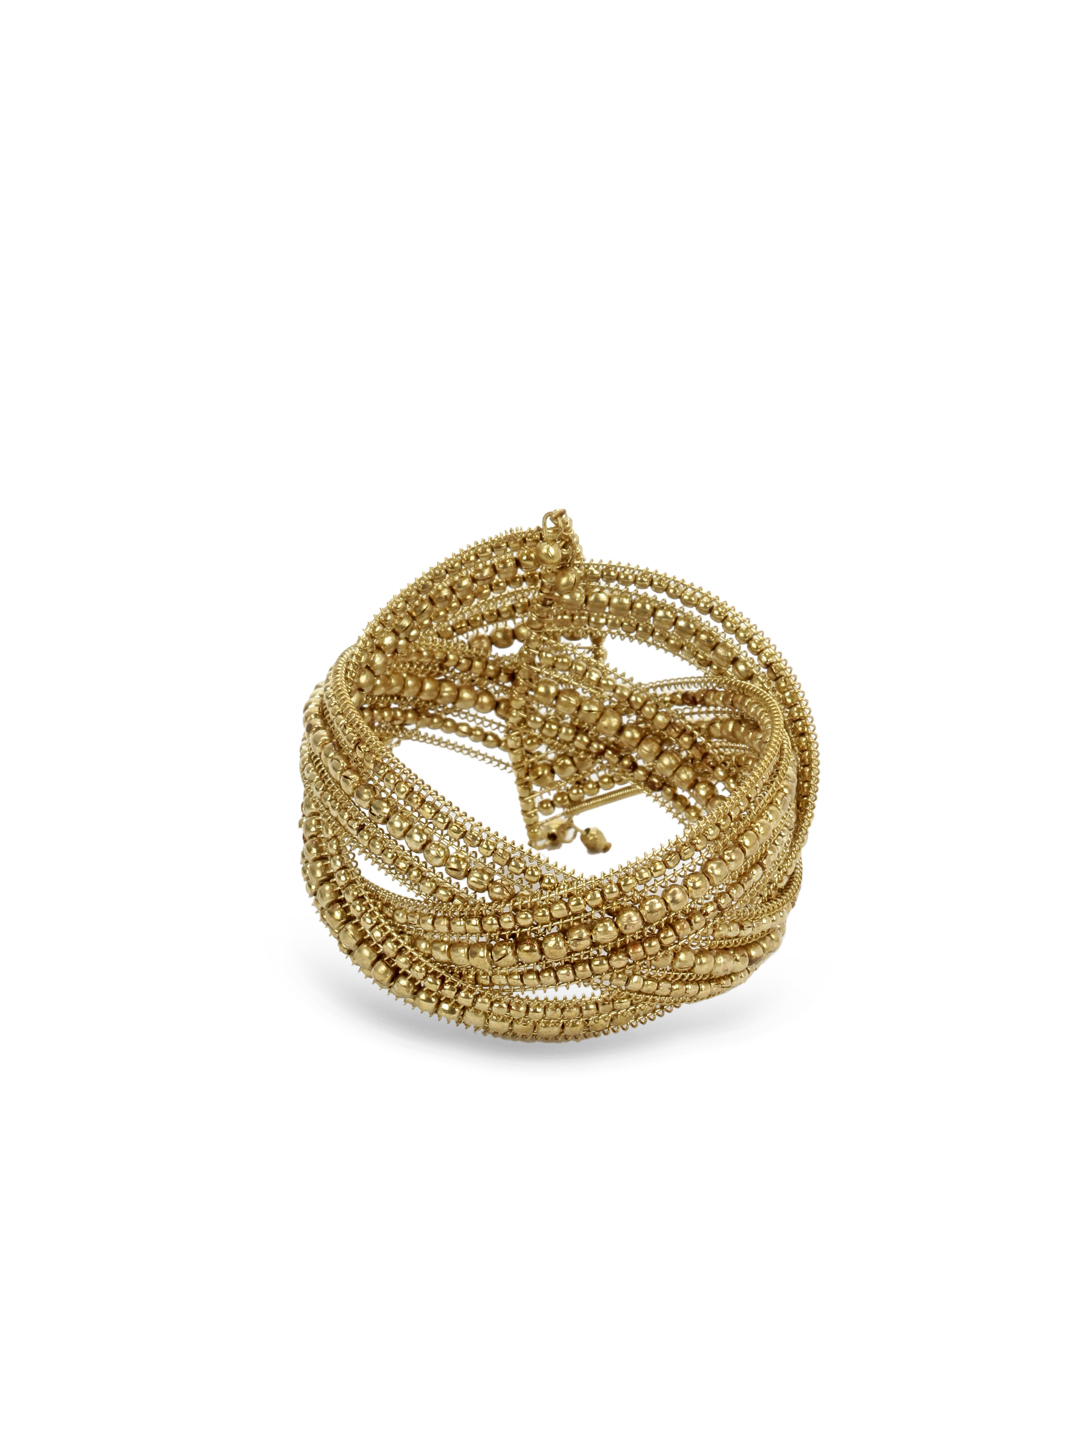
Adrika Gold Coloured Bangle
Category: Accessories / Jewellery / Bangle
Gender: Women
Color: Gold
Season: Winter 2015
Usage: Ethnic